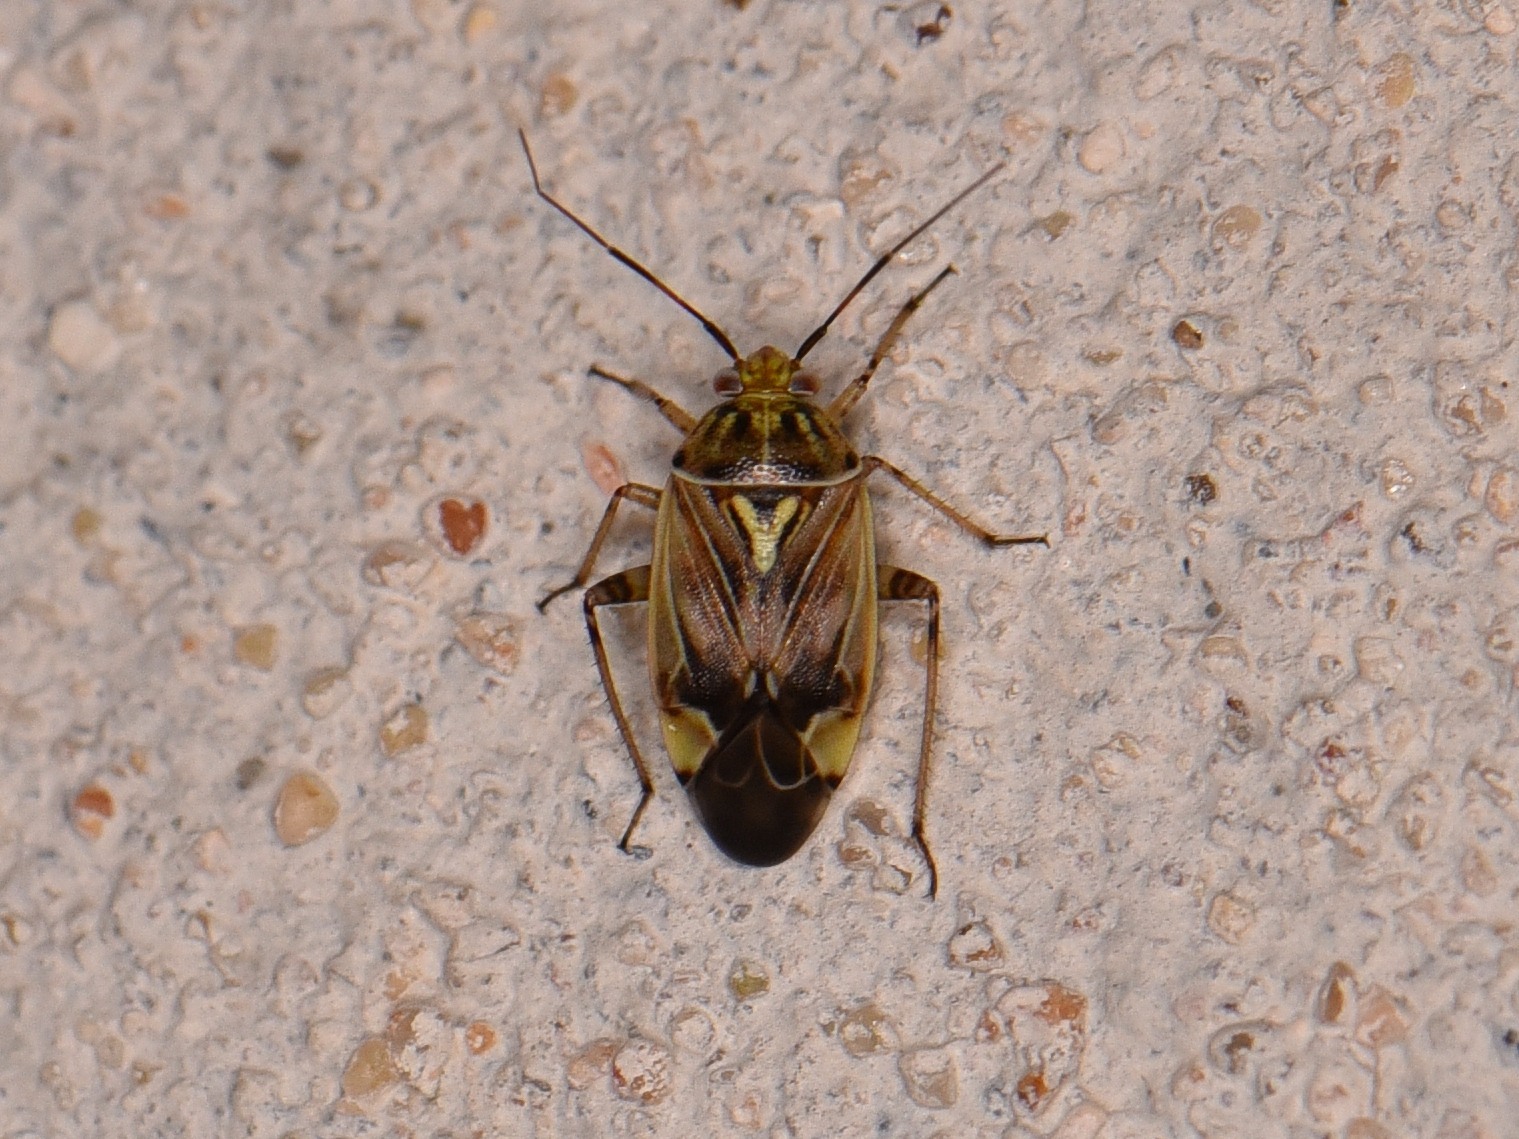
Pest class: lygus_bug